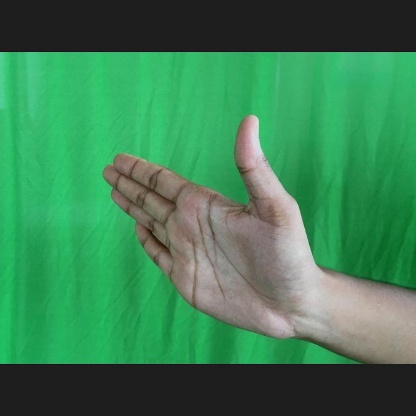
Mudra: Ardhachandran